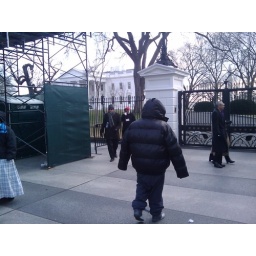
Wow I just got in front of white house #inaug09